Microphone

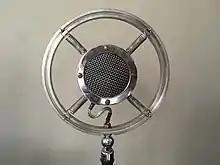
Vintage Astatic crystal microphone

The carbon microphone was the earliest type of microphone. The carbon button microphone (also known as the Berliner or Edison microphone) uses a capsule or button containing carbon granules pressed between two metal plates. A voltage is applied across the metal plates, causing a small current to flow through the carbon. One of the plates, the diaphragm, vibrates in sympathy with incident sound waves, applying a varying pressure to the carbon. The changing pressure deforms the granules, causing the contact area between each pair of adjacent granules to change, and this causes the electrical resistance of the mass of granules to change. The changes in resistance cause a corresponding change in the current flowing through the microphone, producing the electrical signal. Carbon microphones were once commonly used in telephones; they have extremely low-quality sound reproduction and a very limited frequency response range but are very robust devices. The Boudet microphone, which used relatively large carbon balls, was similar to the granule carbon button microphones.